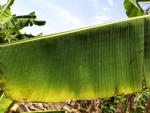
Label: segatoka